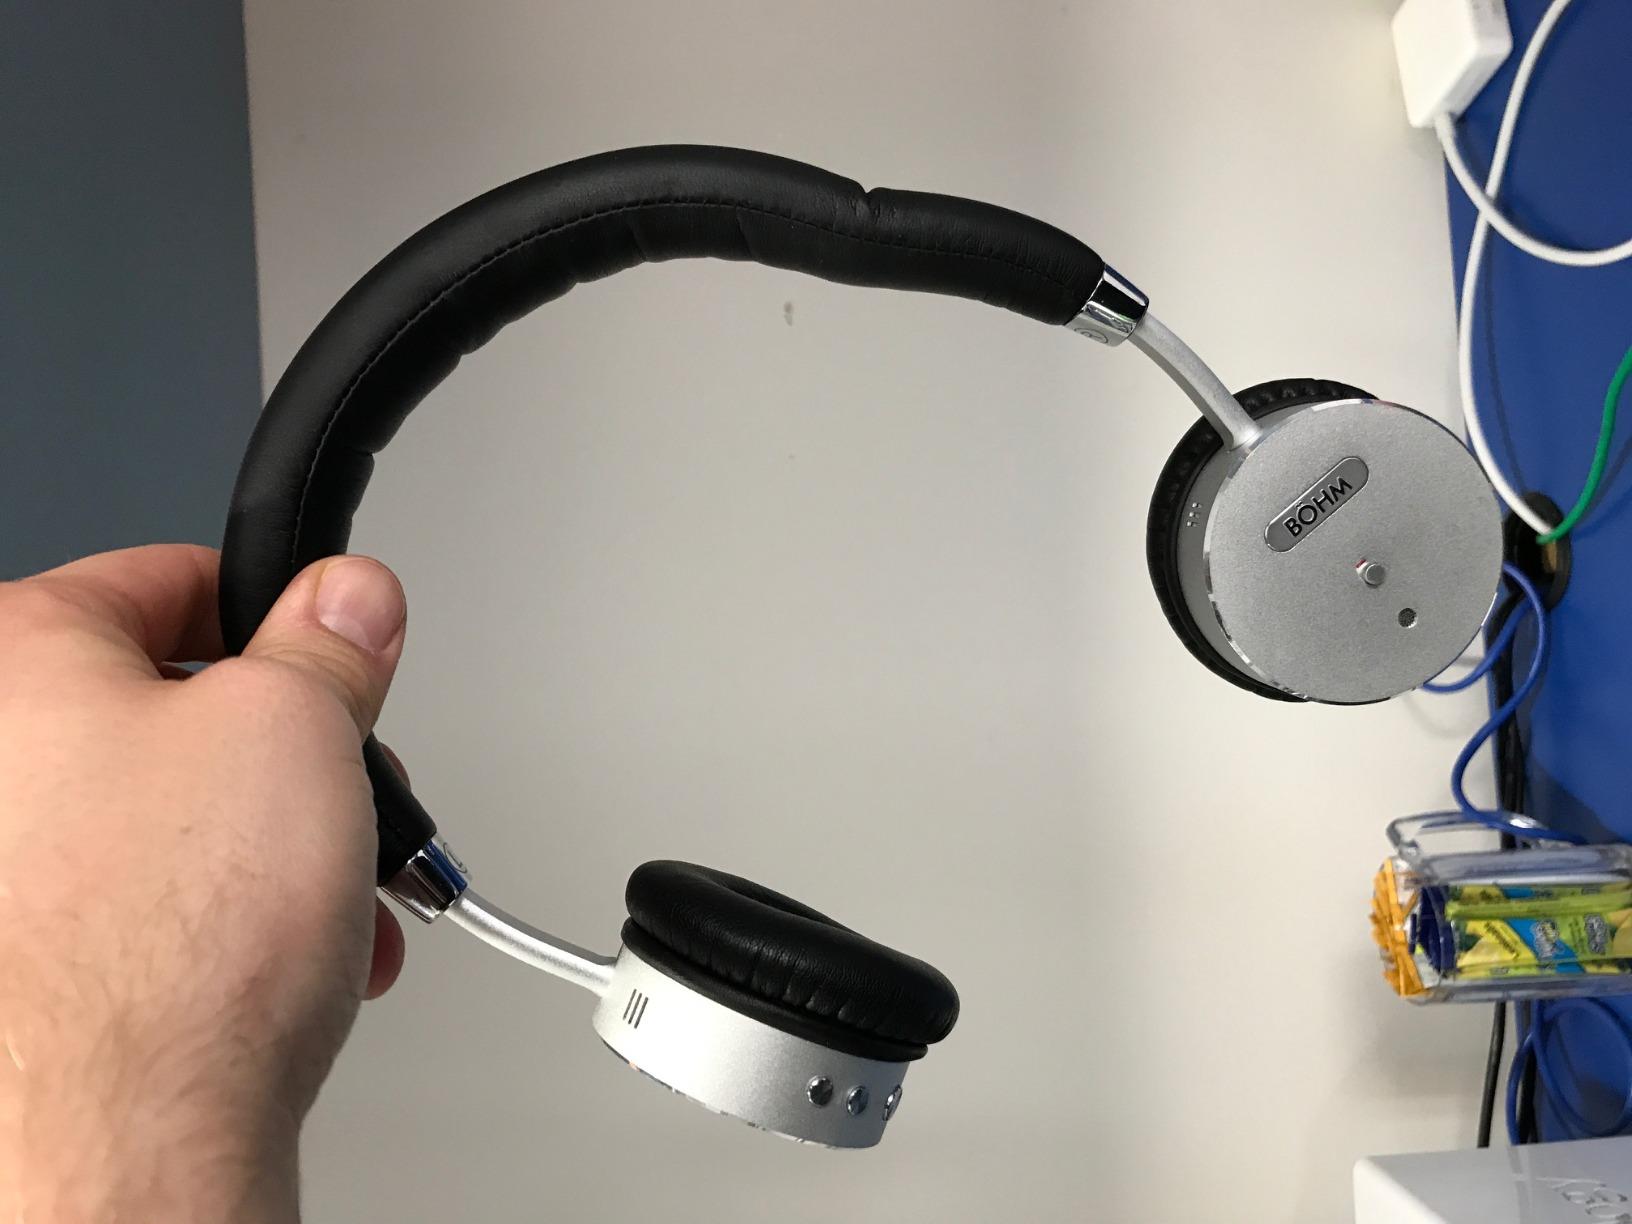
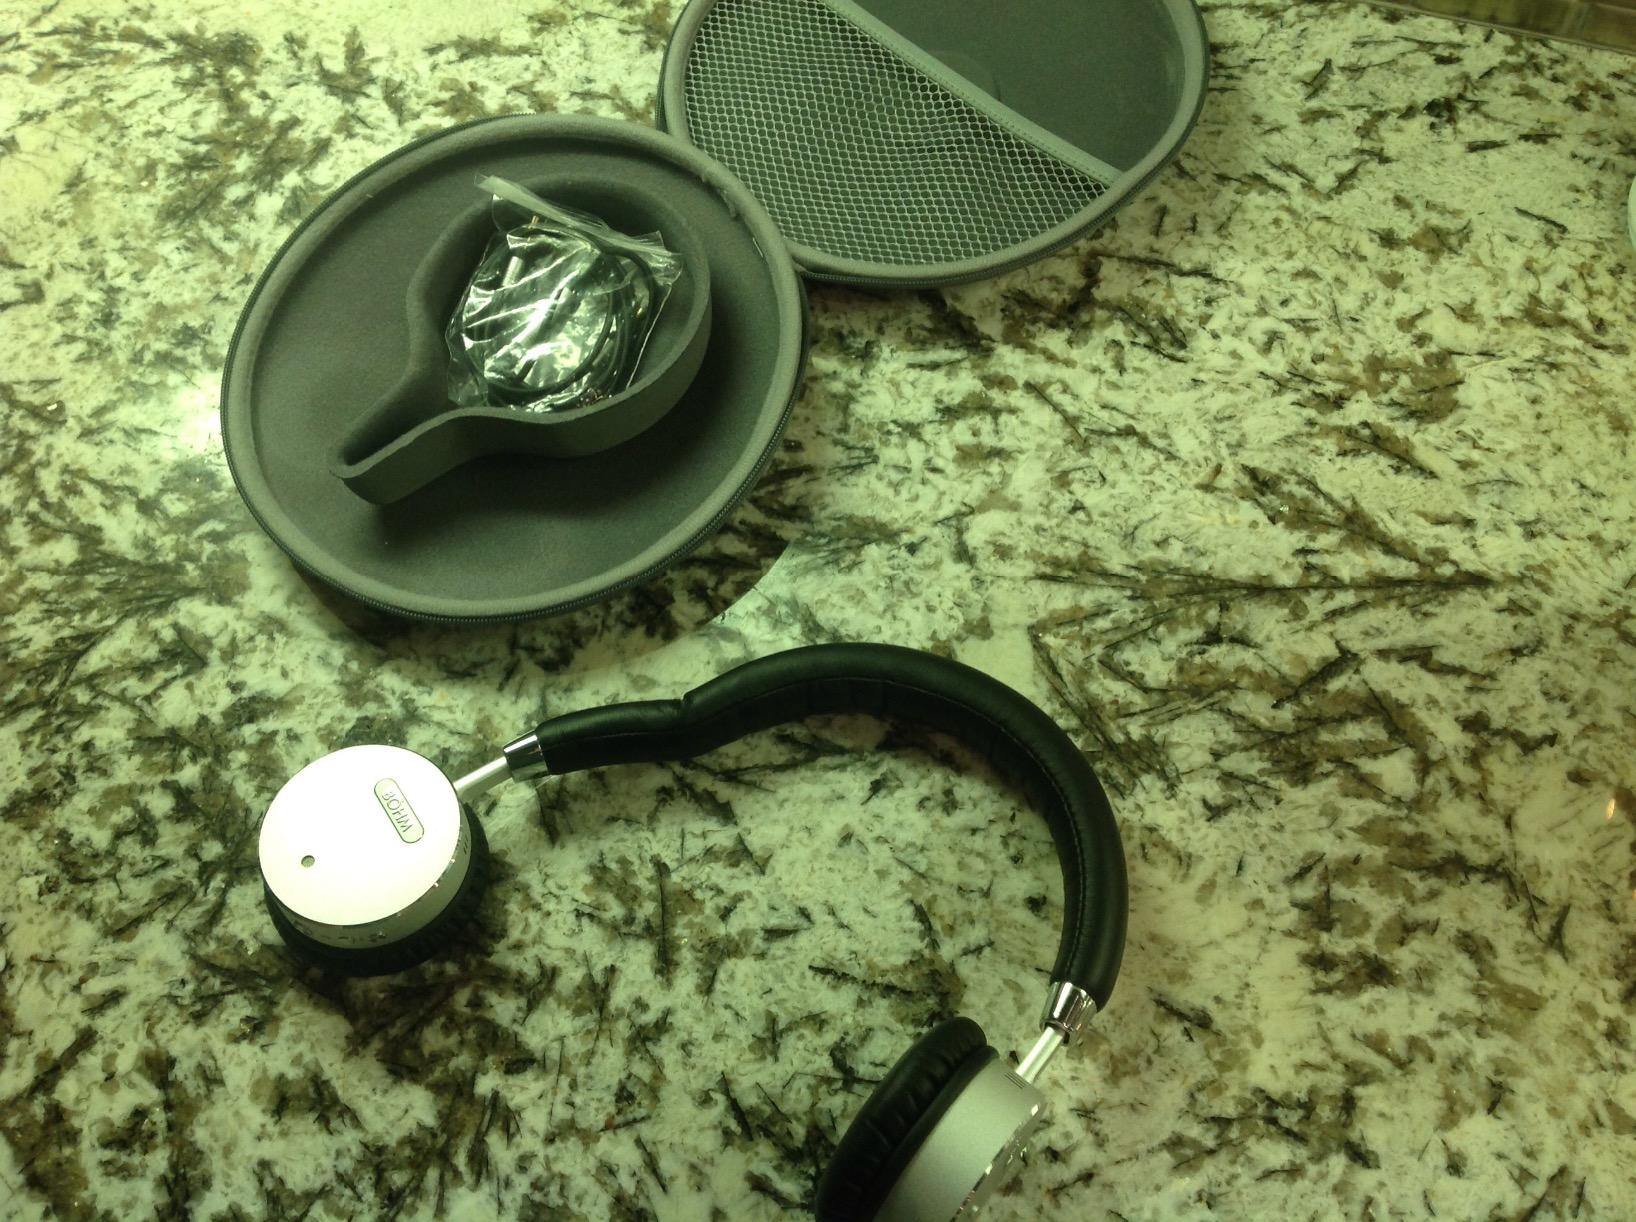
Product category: headphones
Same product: yes